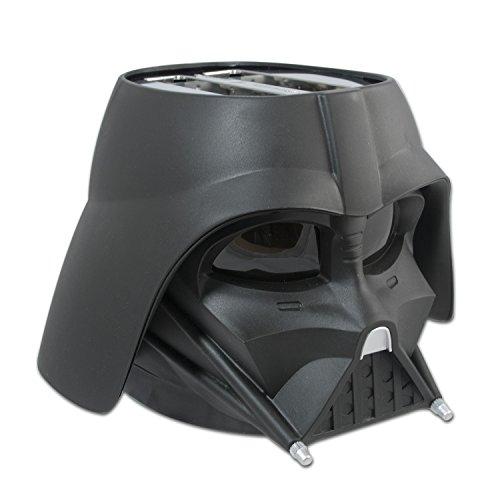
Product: Uncanny Brands Star Wars Darth Vader Elite 2-Slice Toaster- Star Wars Icon Logo onto Your Toast
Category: Home & Kitchen | Kitchen & Dining | Small Appliances | Ovens & Toasters | Toasters
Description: TOASTS STAR WARS ICONIC LOGO ON YOUR BREAD - When the toast pops up, Star Wars logo appears on each slice.
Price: $42.99